MAX Blue Line

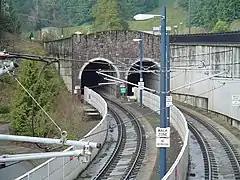
East portal of the Robertson Tunnel in Portland's Goose Hollow neighborhood

From 1986 to 1996, most of the line's easternmost two miles (3.2 km), beyond the Ruby Junction maintenance facility, operated as bidirectional single-track. Trains traveling in opposite directions were unable to pass in these sections, resulting in delays when service ran behind schedule. In early 1996, a second track was laid and a second platform was constructed at Gresham Central Transit Center, making the section double-track and eliminating the only remaining single-track on the Eastside MAX. The new track was brought into use in May after a three-month suspension of MAX service east of Rockwood/East 188th Avenue station; it had been replaced by shuttle buses to allow the work to be carried out.